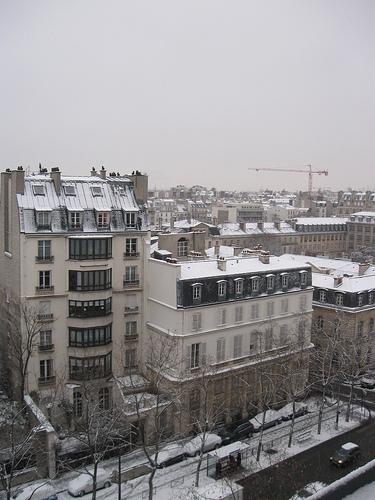
Weather: snow or frosty